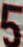
Number: 5